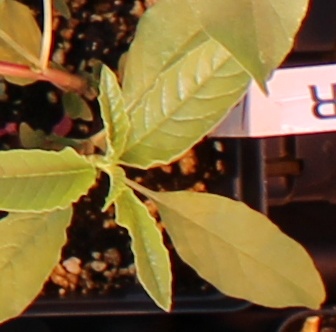
Label: Waterhemp